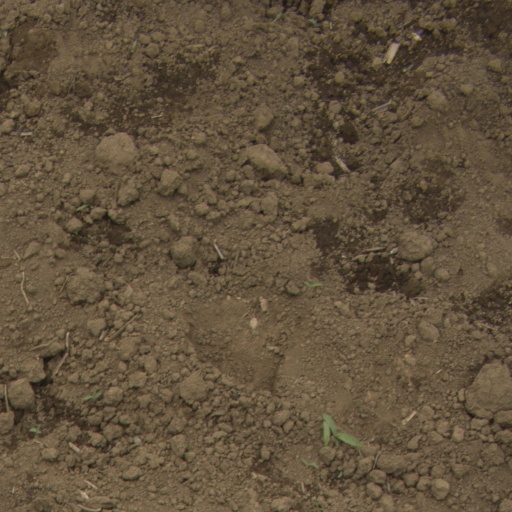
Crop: Jerusalem artichoke